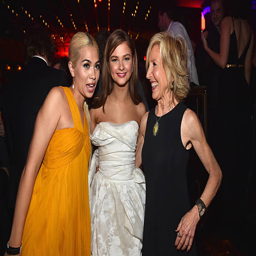
actor , pop artist and actor attend the after party for the premiere .